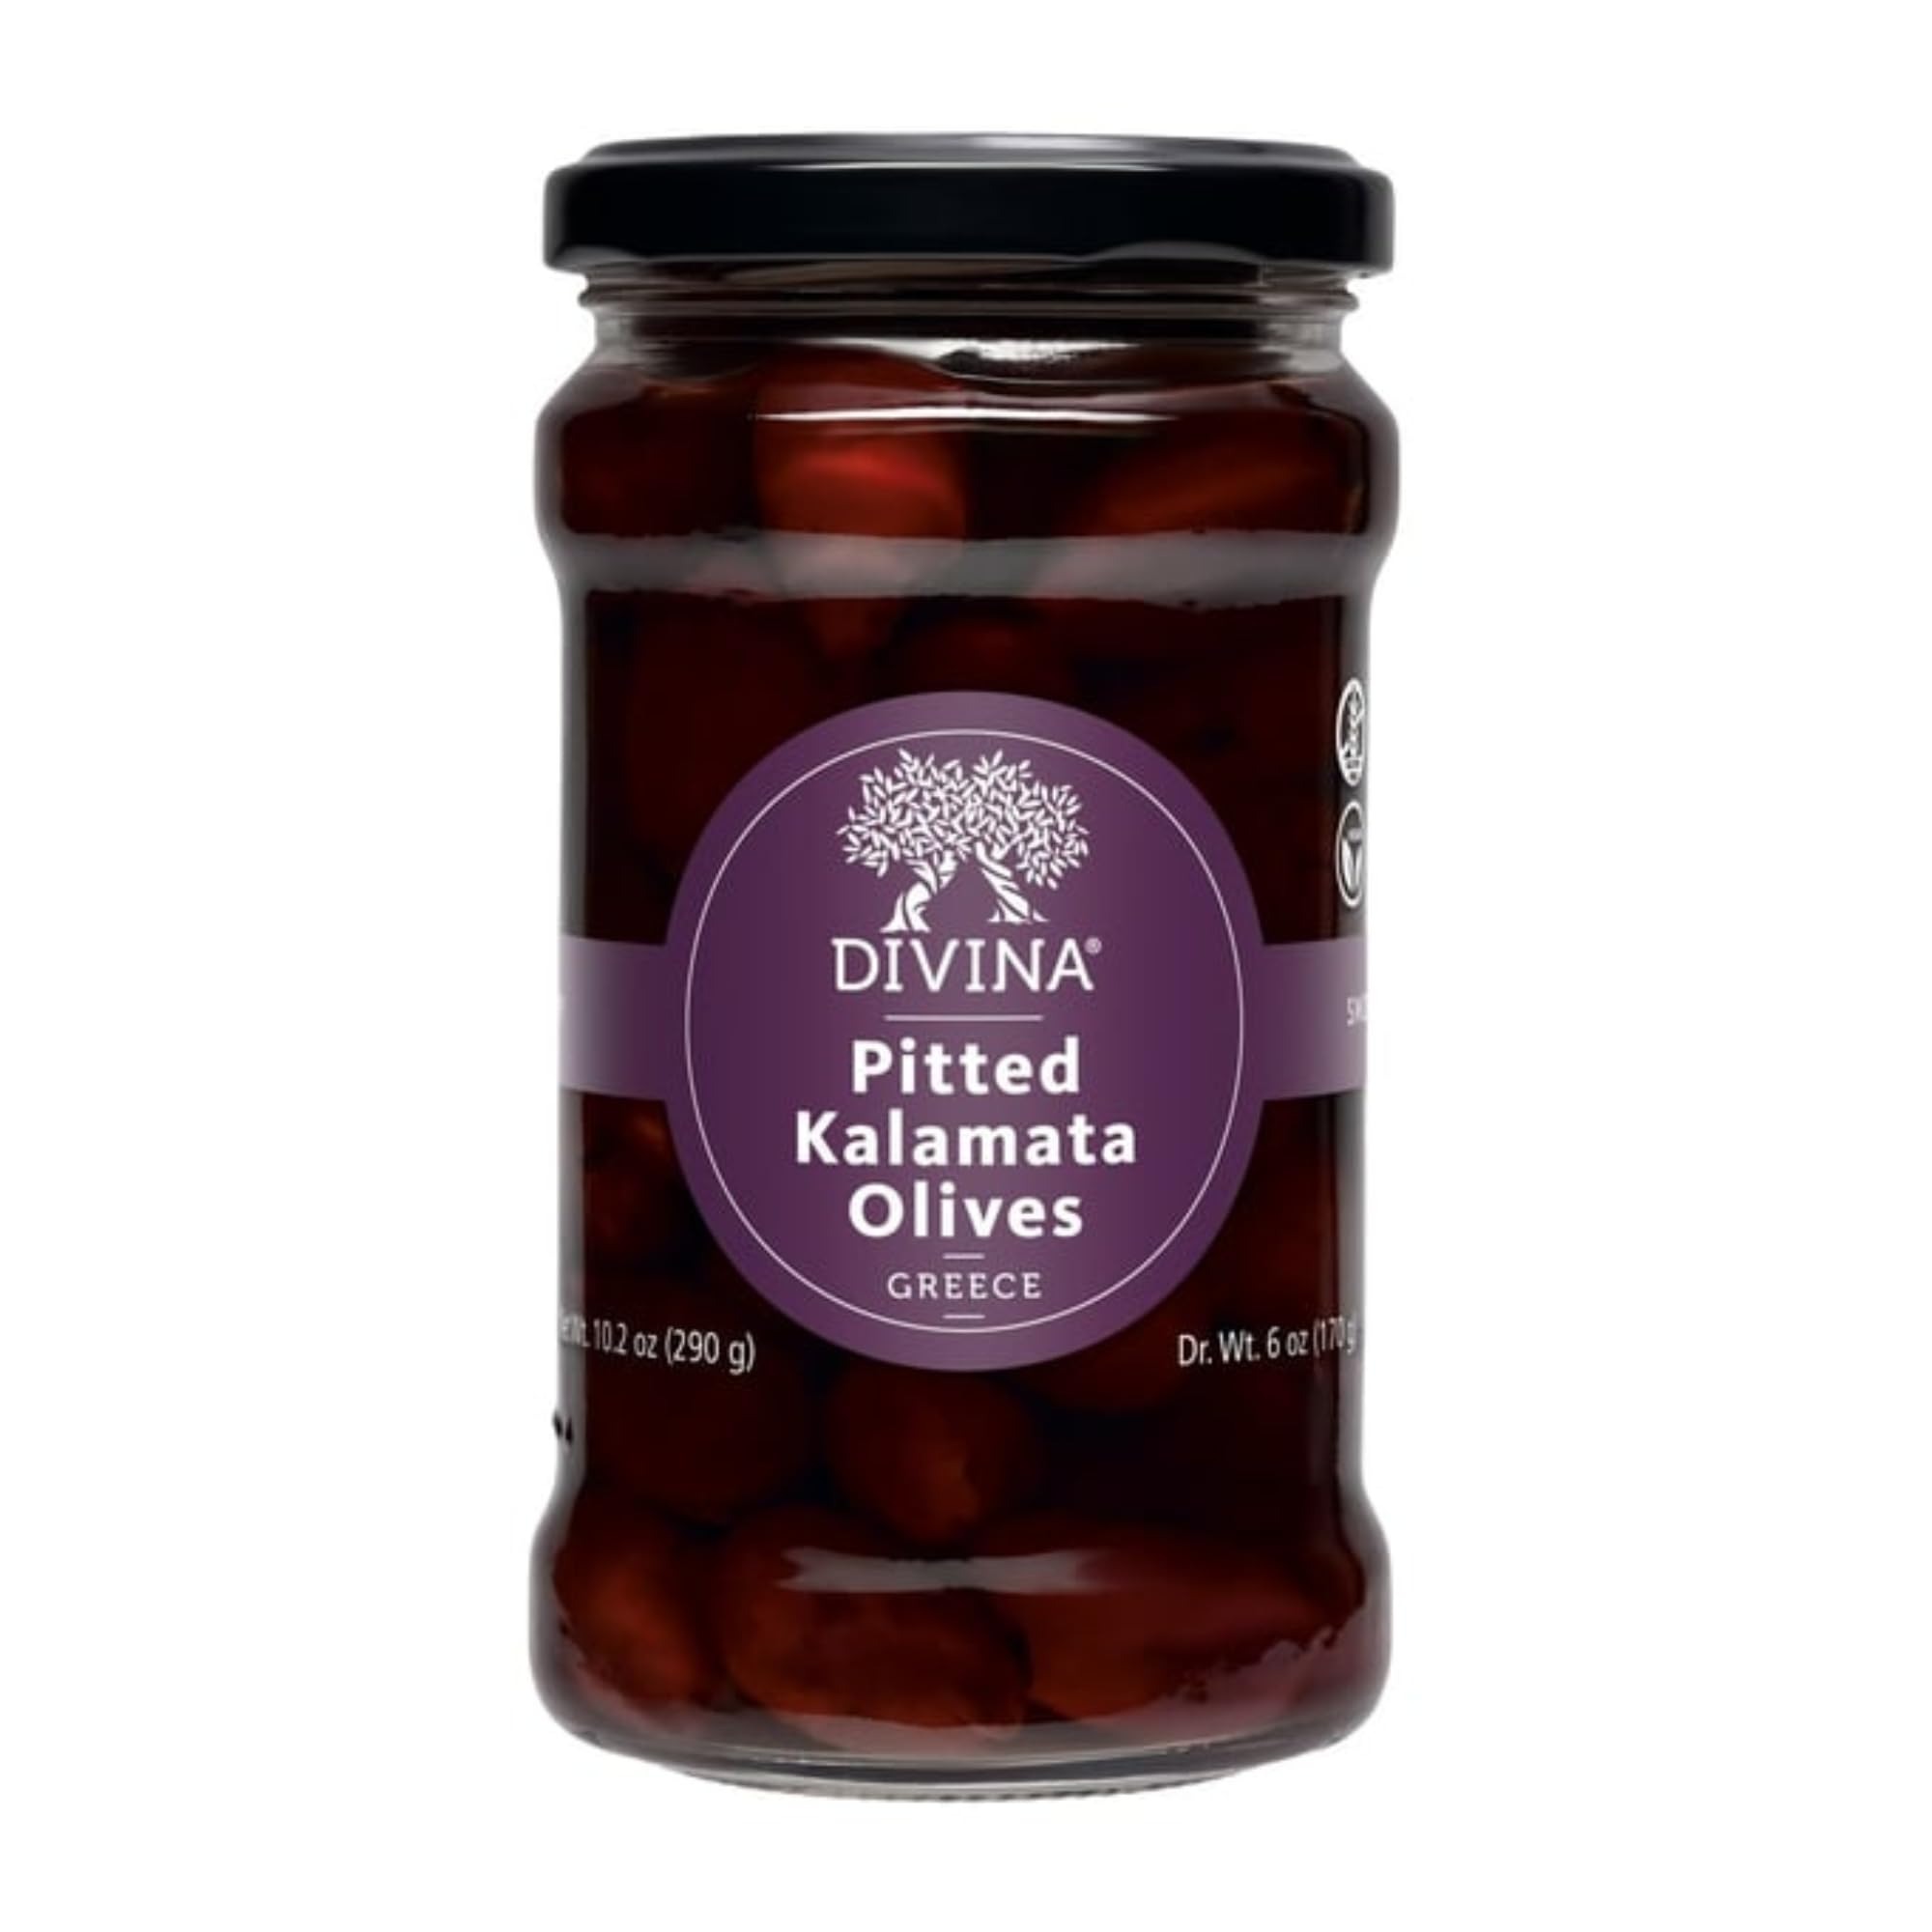
Item Name: DIVINA Pitted Kalamata Olives, 10.2 OZ
Bullet Point 1: Authentic Greek Flavor: Savor the rich, smoky, and fruity taste of these premium Kalamata olives, harvested from sun-drenched groves in western Greece and cured for up to six months to enhance their natural sweetness and depth.
Bullet Point 2: Versatile Culinary Delight: Enhance your favorite dishes by adding these olives to salads, pasta, pizzas, or enjoy them as a flavorful snack on their own.
Bullet Point 3: Premium Quality: Handpicked and naturally cured, these olives maintain their firm texture and distinctive almond shape, ensuring a superior taste and mouthfeel.
Bullet Point 4: Health-Conscious Choice: Naturally dairy-free, gluten-free, non-GMO, vegan, and vegetarian, these olives cater to a variety of dietary preferences.
Bullet Point 5: Convenient Packaging: Available in 6/6 oz glass jars, making it easy to keep this gourmet staple on hand for any occasion.
Product Description: Divina pitted Kalamata are the real deal; picked in western Greece and cured for up to six months to draw out the fruit’s depth of flavor. The pride of Greece, our authentic Kalamata are smoky, fruity and perfect for tossing with pasta, greens and grains.
Value: 1.0
Unit: Count

Price: 6.49